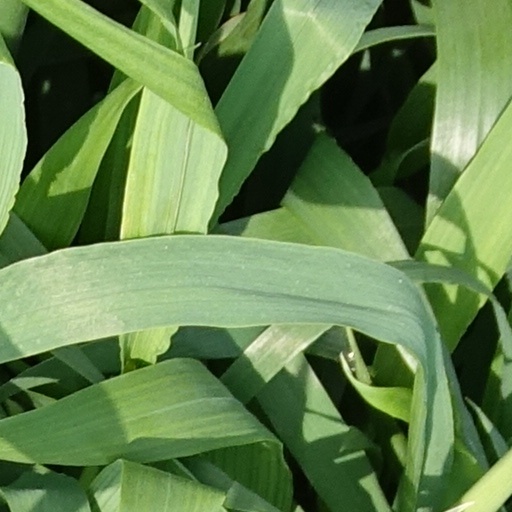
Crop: wheat